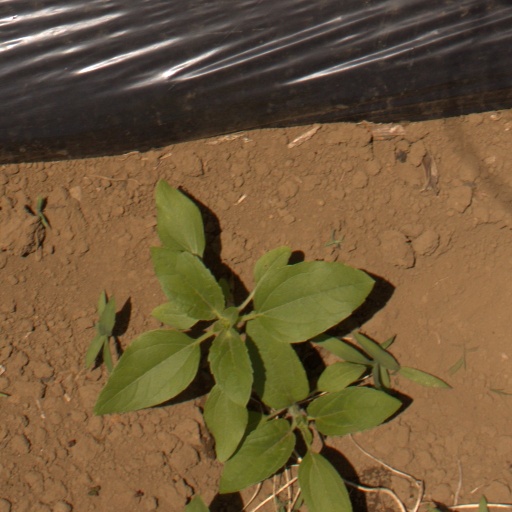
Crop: Jerusalem artichoke